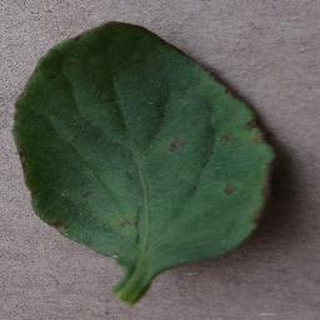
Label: tomato_bacterial_spot